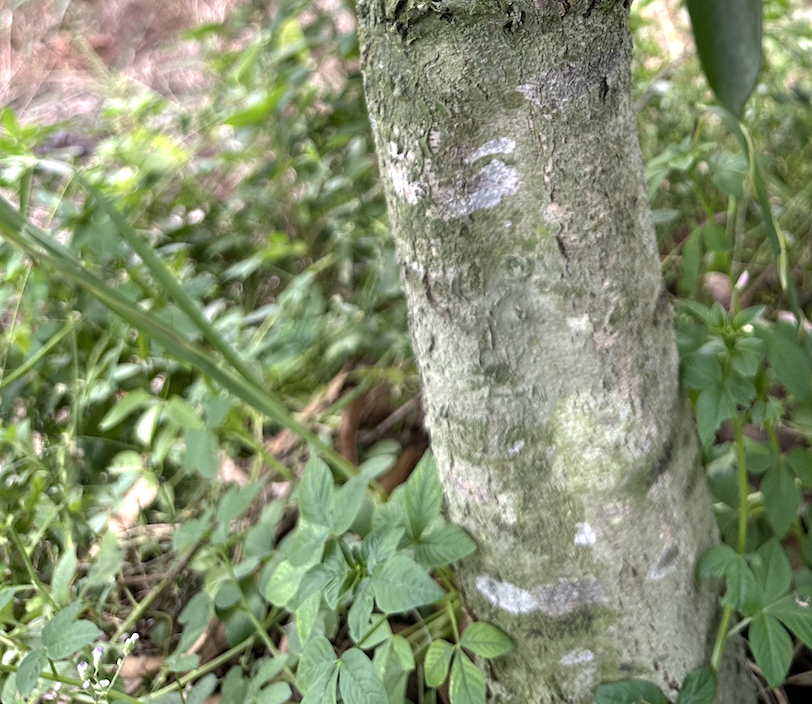
Label: pink_disease